Nick O'Leary

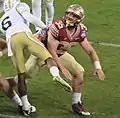
Nick O'Leary at FSU.

As a true freshman in 2011, O'Leary played in all 13 games with two starts. He finished the season with 12 receptions for 164 yards and one touchdown. As a sophomore in 2012, he started 11 of 13 games, recording 21 receptions for 252 yards and three touchdowns. As a junior in 2013, he was a John Mackey Award finalist after recording 33 receptions for 557 yards with seven touchdowns. After considering entering the 2014 NFL draft, O'Leary returned to Florida State for his senior season. During his senior season, he set Florida State's record for career receptions for a tight end. He again was a finalist for the John Mackey Award, this time winning it. He was also named a consensus All-American. O'Leary finished the season with 48 receptions for 618 yards and six touchdowns. For his career, O'Leary had 114 receptions for 1,591 yards and 17 touchdowns.